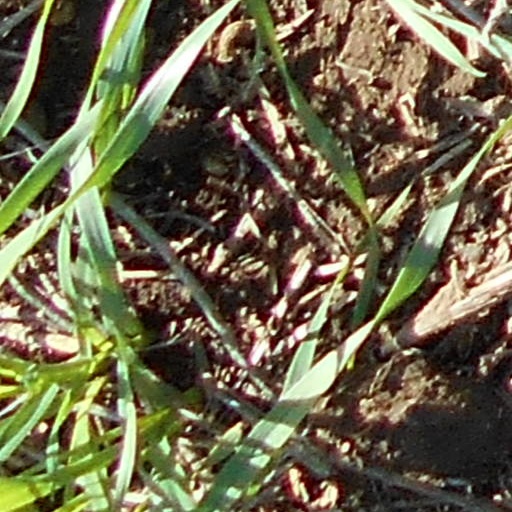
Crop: wheat